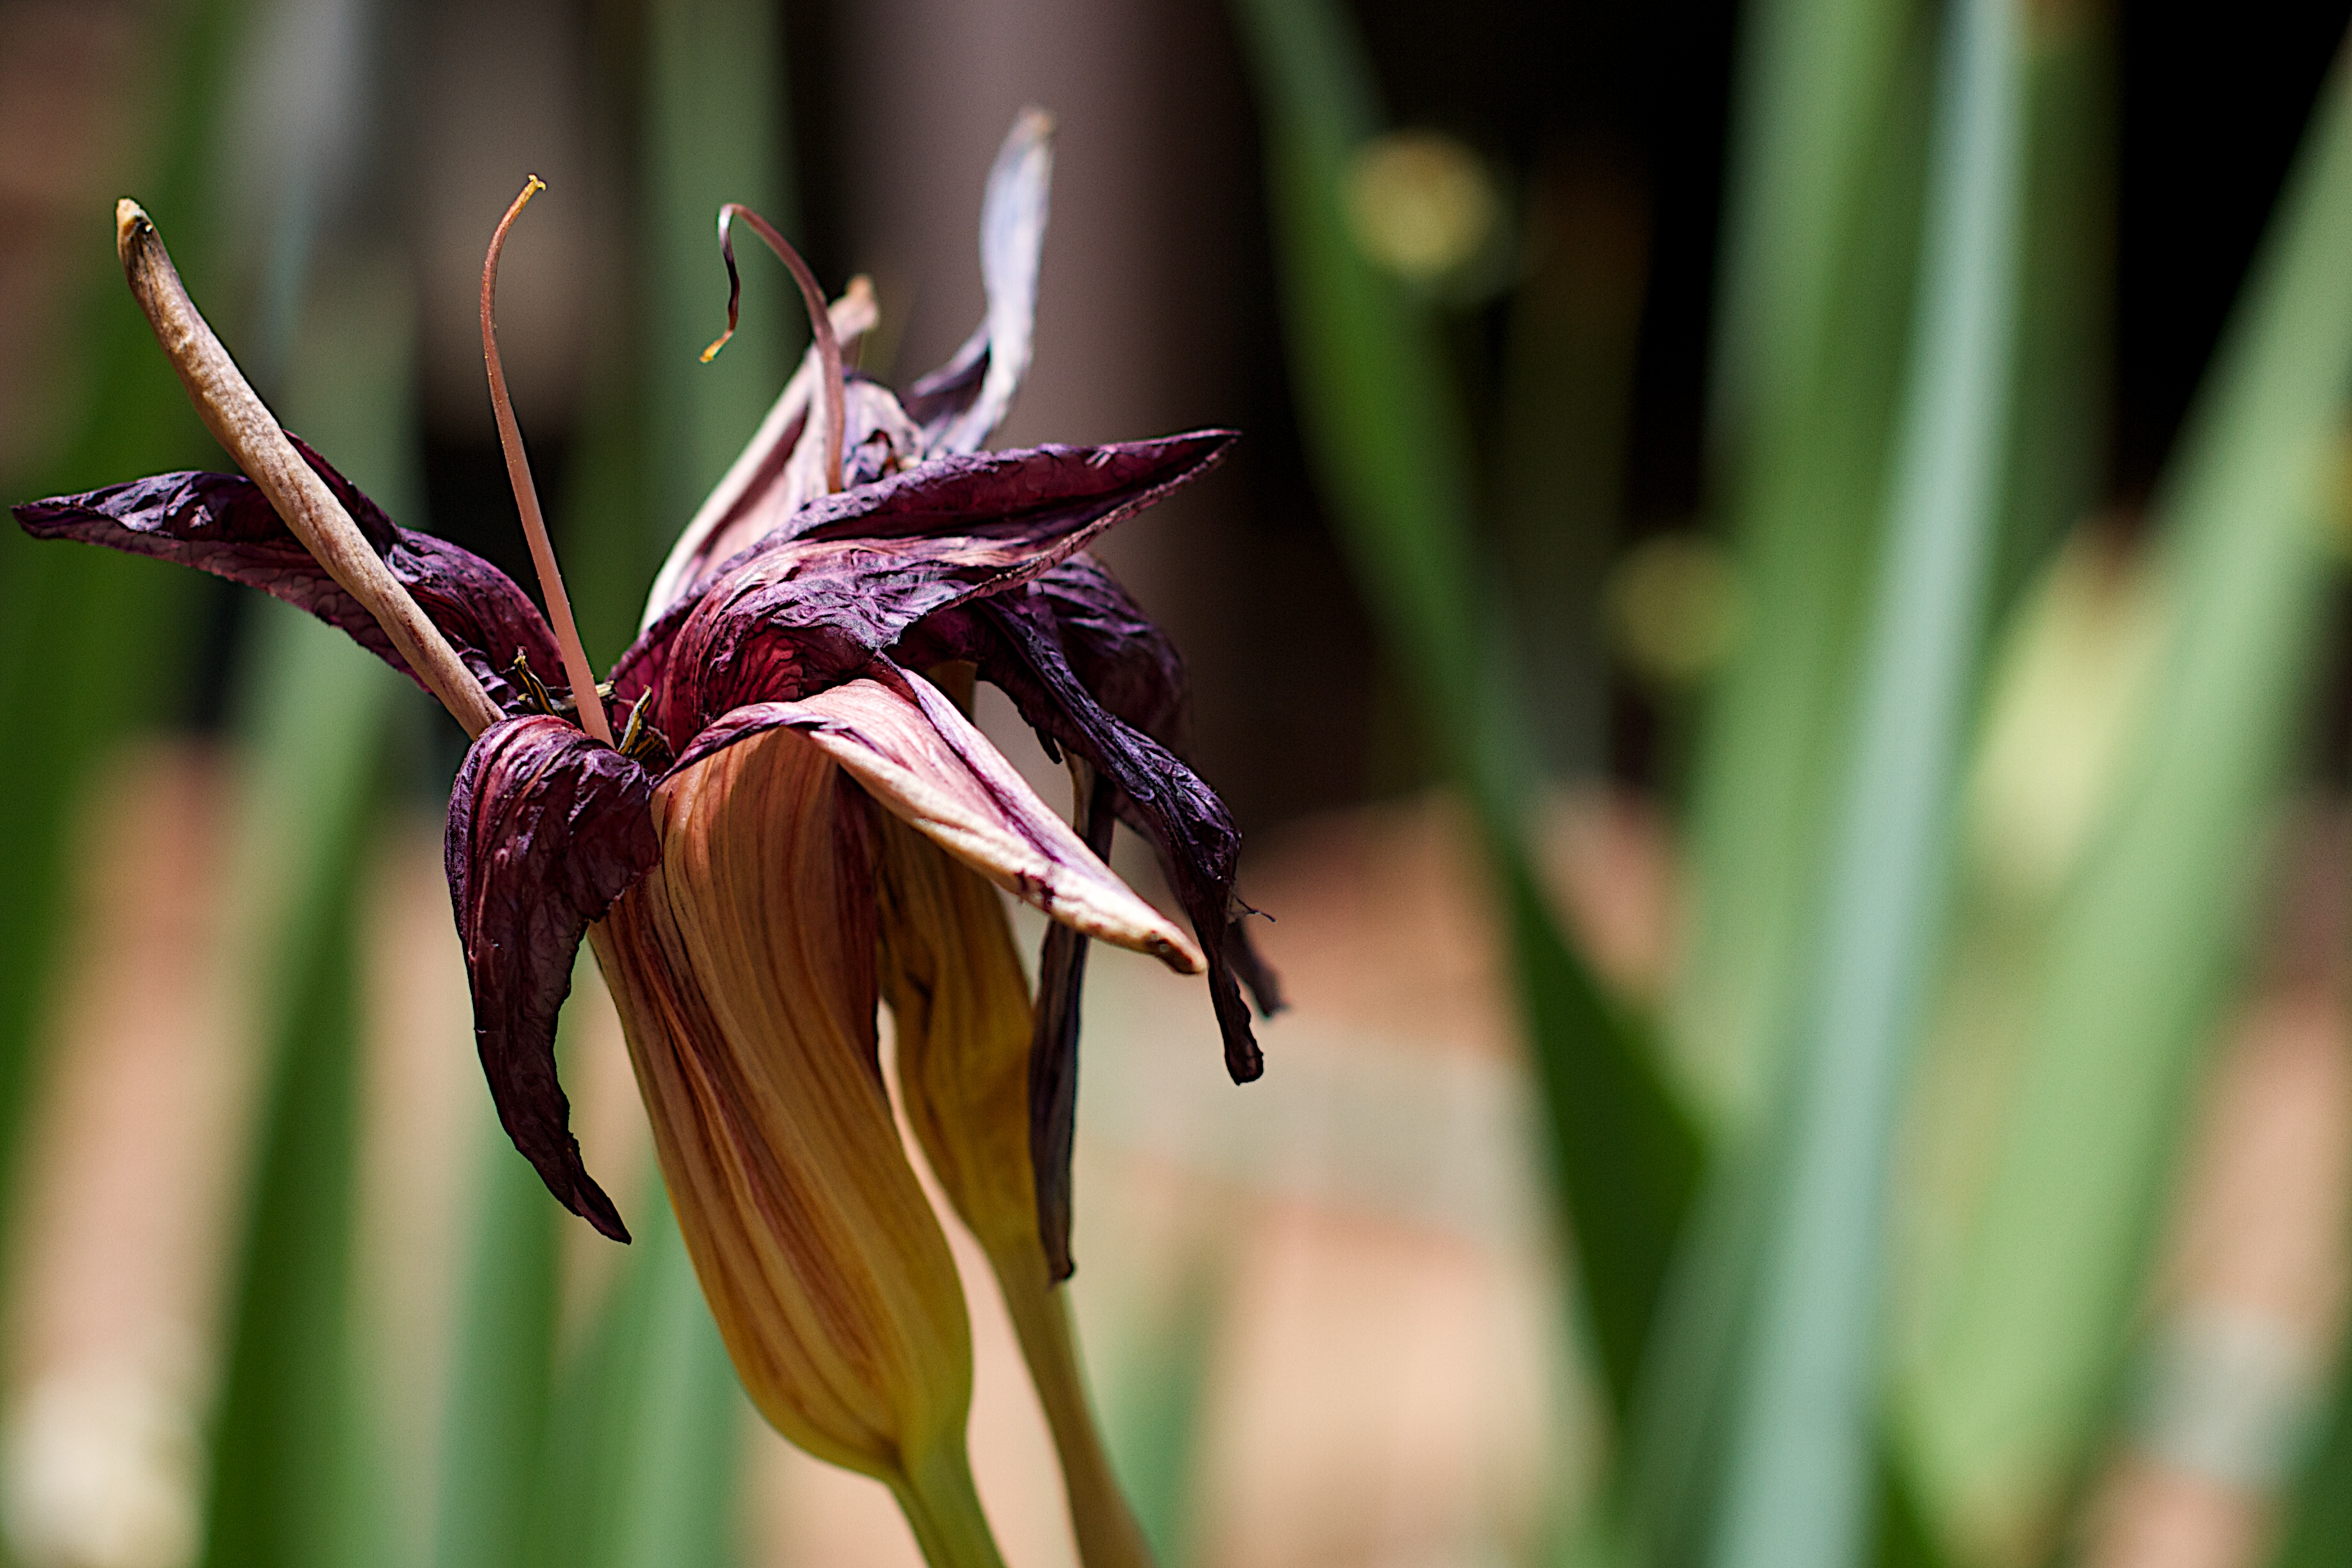
nature, plant, flower, green, botany, flora, wildflower, close up, eye, lily, macro photography, flowering plant, plant stem, land plant